Alekseev (singer)

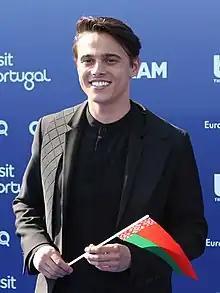
Alekseev in 2018

Mykyta Volodymyrovych Alieksieiev (born 18 May 1993), better known by his mononym Alekseev, is a Ukrainian singer and songwriter. He first began his career in 2014 after placing as a semifinalist on season four of "The Voice of Ukraine". He subsequently released the single "Pyanoye solntse", which went on to become a number-one hit throughout the CIS and kickstarted his music career. He represented Belarus in the Eurovision Song Contest 2018 in Portugal with his song "Forever".